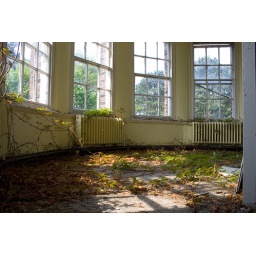
A bedroom in &amp;quot;The Lawns&amp;quot;, the superintendants house at Whittingham Asylum.